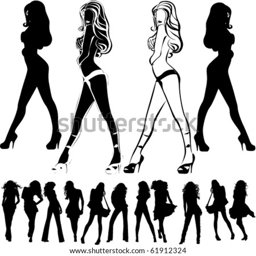
a lot of vector silhouettes of beautiful women on black background